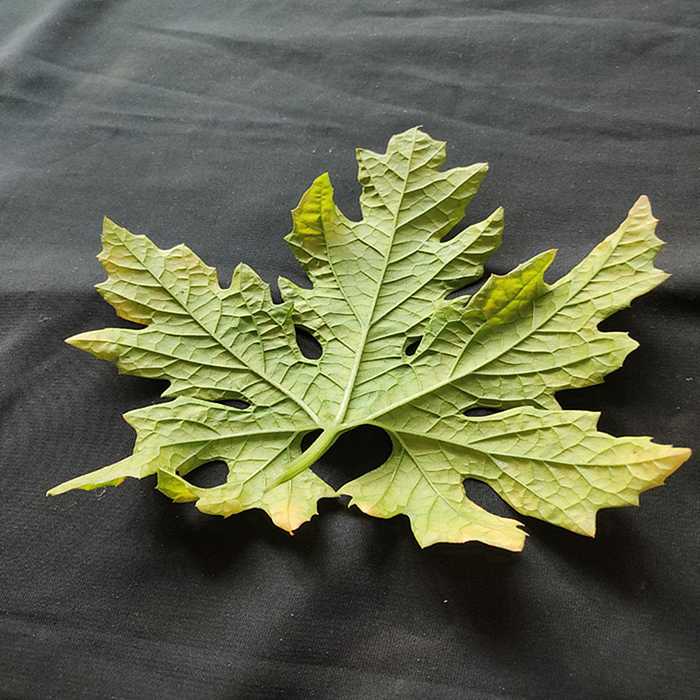
Plant: Bitter Gourd
Label: Mosaic virus